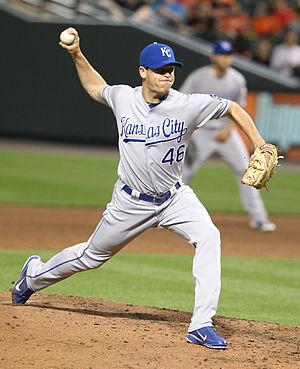
Harold Louis Coleman est un lanceur droitier des Dodgers de Los Angeles de la Ligue majeure de baseball.